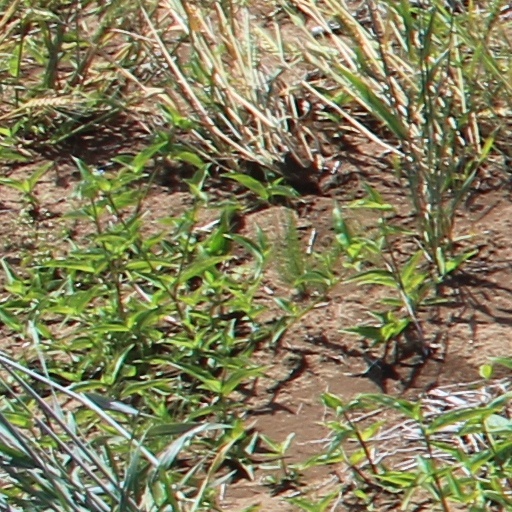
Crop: wheat